Sussex, New Brunswick

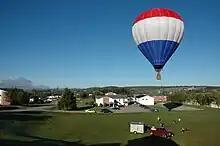
Hot air balloon in Sussex at the baseball field

The largest hot air balloon festival in Atlantic Canada is held each summer in Sussex. On the weekend after Labour Day, Sussex hosts up to 50,000 - 80,000 visitors who come to watch 40 hot air balloons. Along with the twice-daily flights, the event includes a giant craft fair, a free outdoor concert and an amusement park. the festival has been held since 1985.